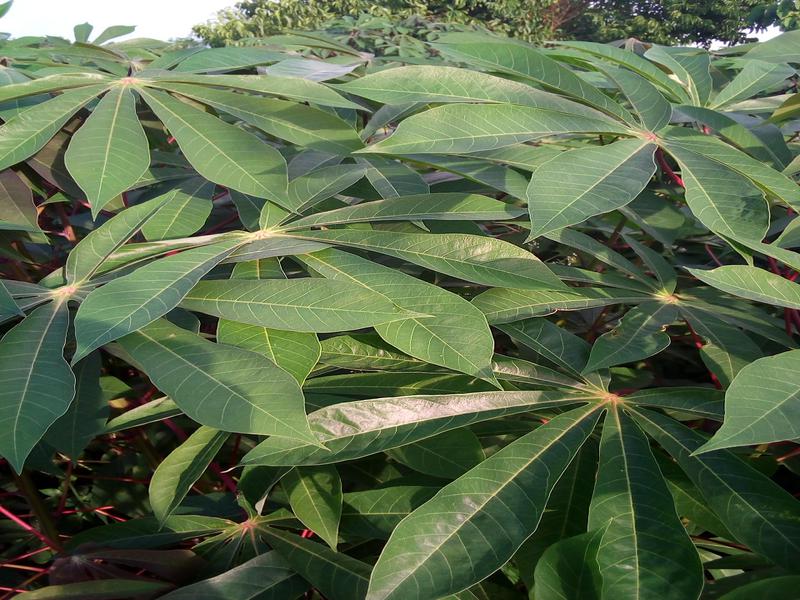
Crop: cassava
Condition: healthy